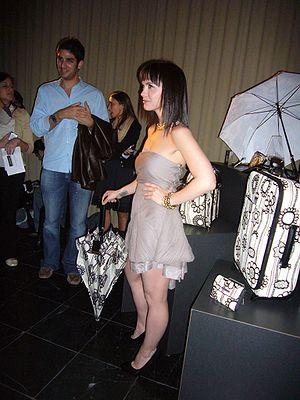
Christina Ricci [krɪˈstinə ˈriːtʃi] est une actrice américaine née le 12 février 1980 à Santa Monica.